135th (East Anglian) (Hertfordshire Yeomanry) Field Regiment, Royal Artillery

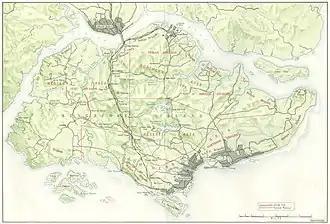
Map of the British deployment for the defence of Singapore Island.

At Singapore, 135th Field Rgt was reunited with its own 25-pounder guns, just arrived with the rest of 18th Division. 336 Battery was the last to refit, due to the casualties it had suffered, and moved into positions near Nee Song on 4 February. The regiment formed part of the Northern Area defences between the Naval Base and the causeway. 499 Battery established an OP in a water tower on the edge of the naval base, whole 344 Bty's was in a partially completed building overlooking the causeway; other forward observation officers (FOOs) were established along the water's edge. 4th (Hazara) Mountain Battery, Indian Artillery, equipped with two 6-inch howitzers, and a section of 273 Anti-Tank Bty armed with 2-pounder guns were attached to 135th Field Rgt on 3 February. On 5 February the Japanese guns moved into position across the straits and the regiment engaged in counter-battery (CB) fire missions against them. Roving sections were used so that the permanent artillery positions were nor revealed to the Japanese. But ammunition was restricted to an average of 20 rounds per gun to conserve stock for a long siege, and this was halved on 7 February. The gun areas, wagon lines and OPs came under Japanese fire and the telephone cables between guns and OPs were frequently cut, but the regiment (with its experience of coast defence deployments in the UK) had duplicated and even quadruplicated some of its links. A joint 135th Field Rgt/4th Mtn Bty OP under an overhanging rock at Bukit Mandai received 25 direct hits but the FOOs (Capt G. Keane, 135th Feld Rgt, and Jemadar Jogindar Singh, 4th Mtn Bty) remained at their posts, bringing down fire on the enemy's gun flashes, and temporarily silencing the guns firing on the naval base.